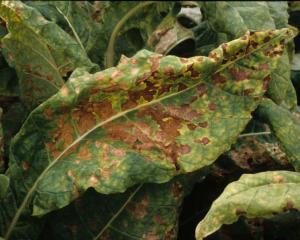
Plant: Tobacco
Disease: tobacco brown spot